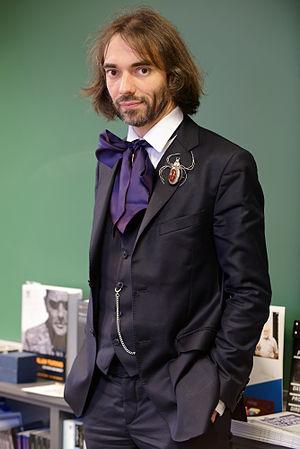
Le mathématicien français Cédric Villani dans son bureau de l'Institut Henri-Poincaré.